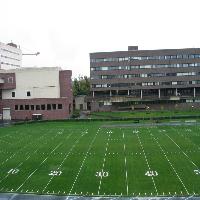
Weather: cloudy or overcast